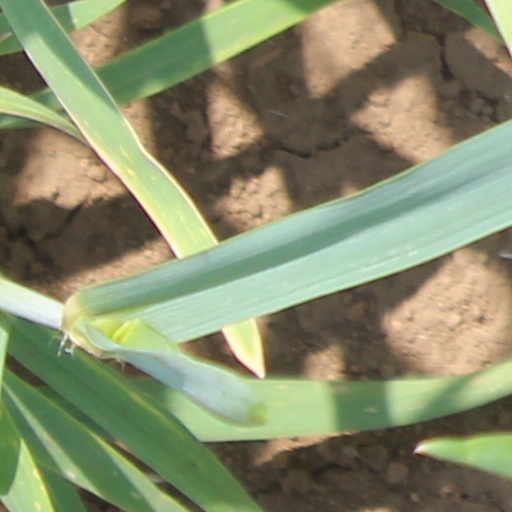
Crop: wheat